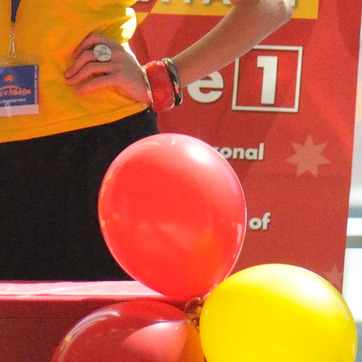
Material: plastic